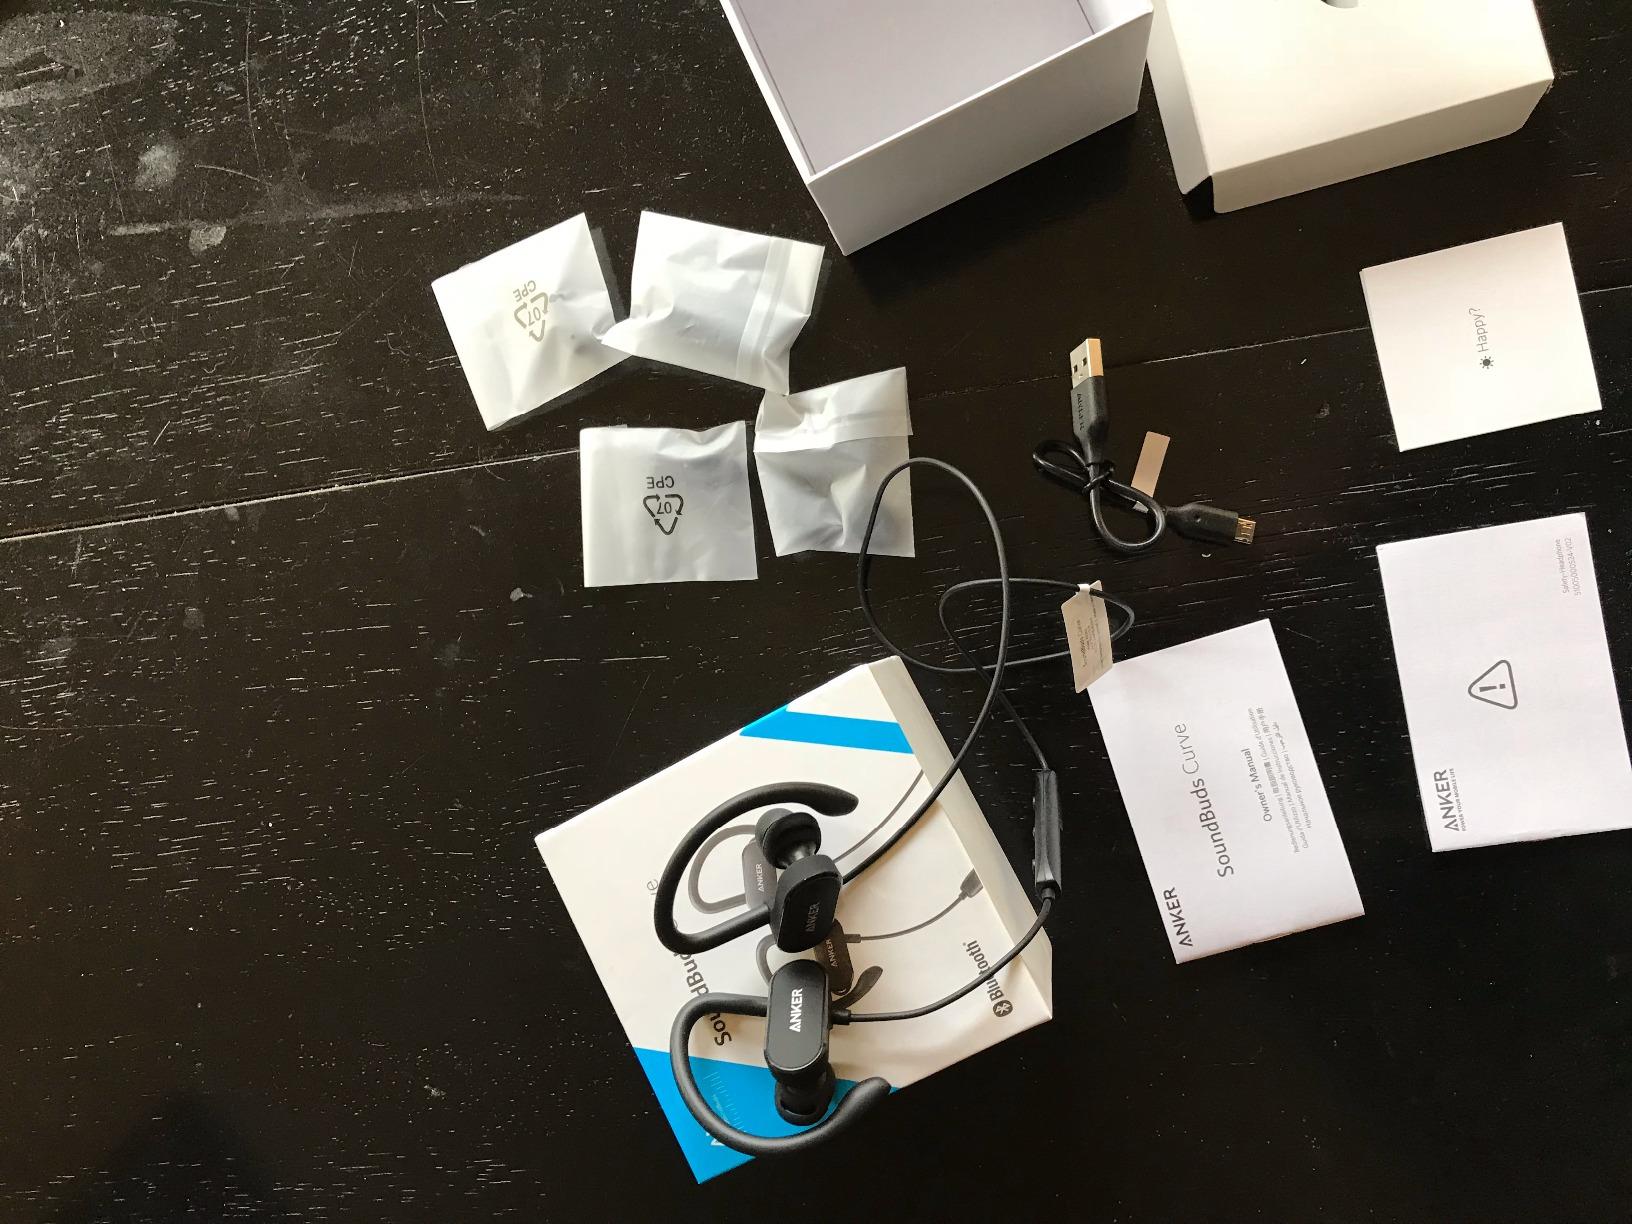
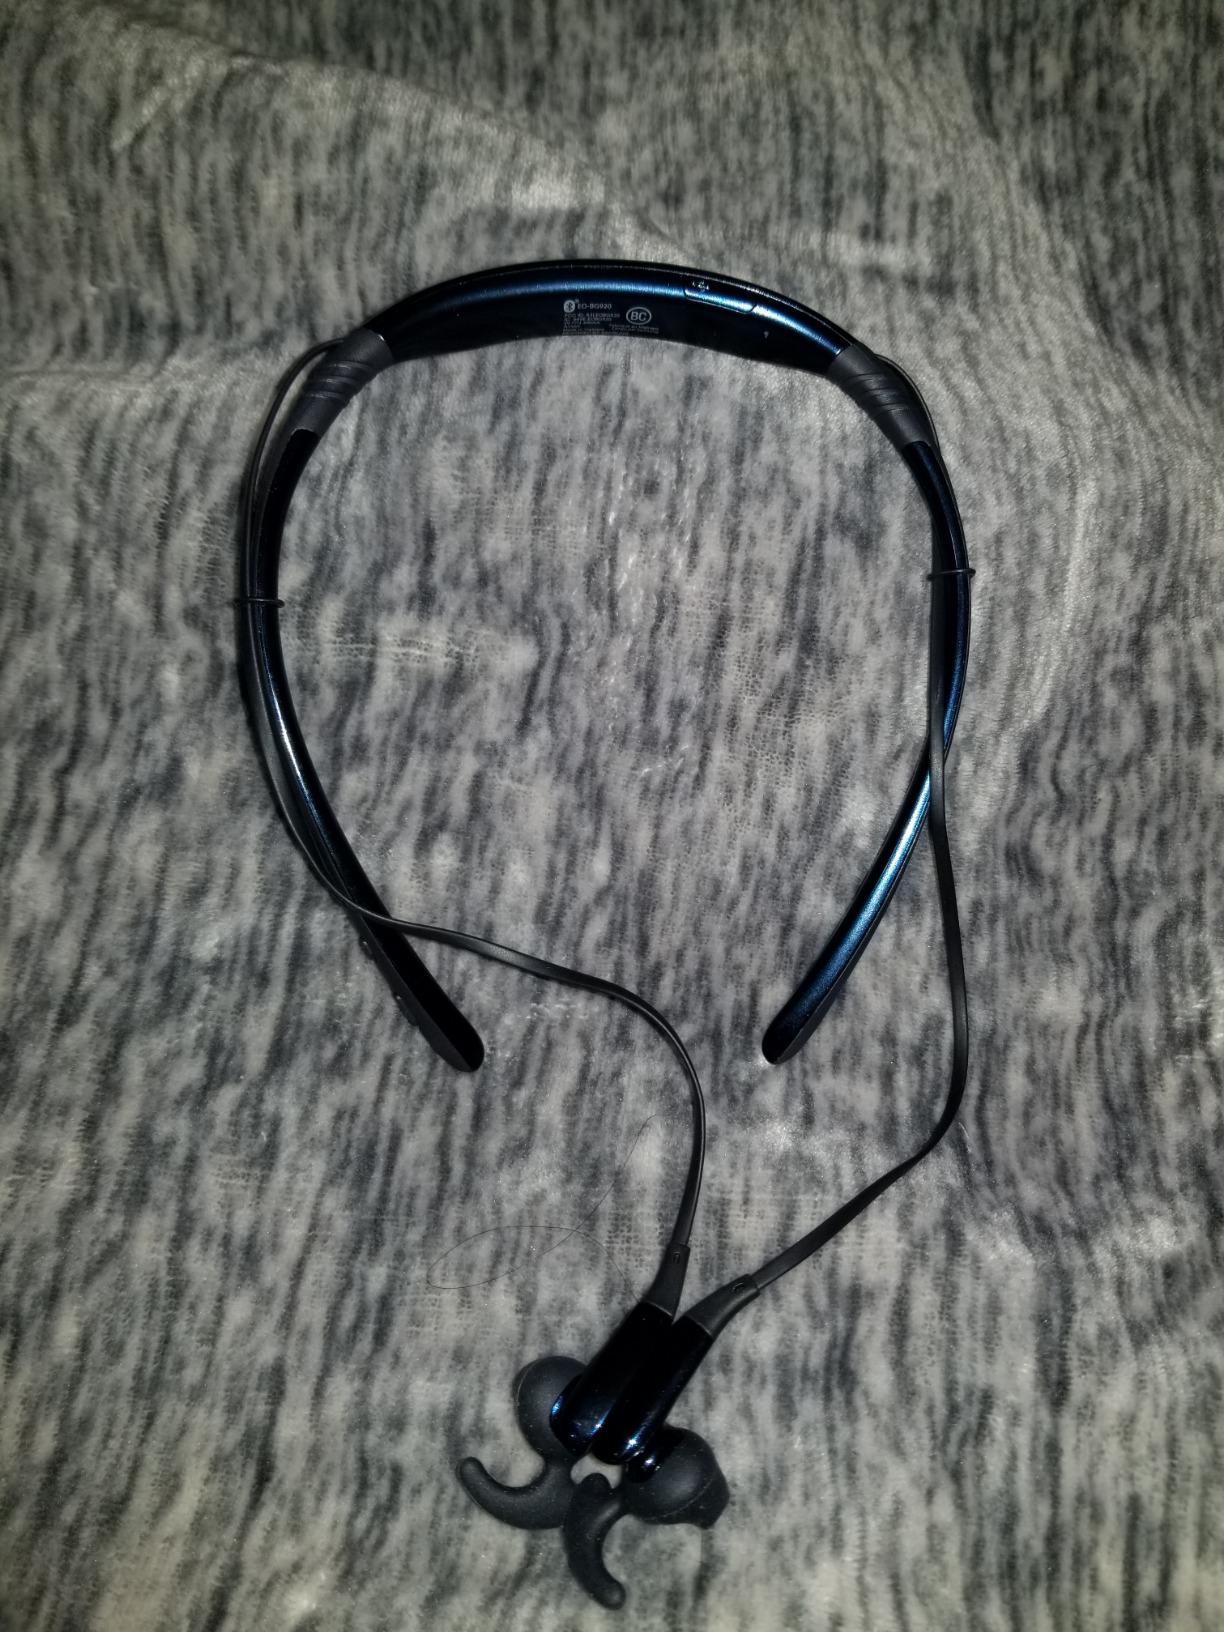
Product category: headphones
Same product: no